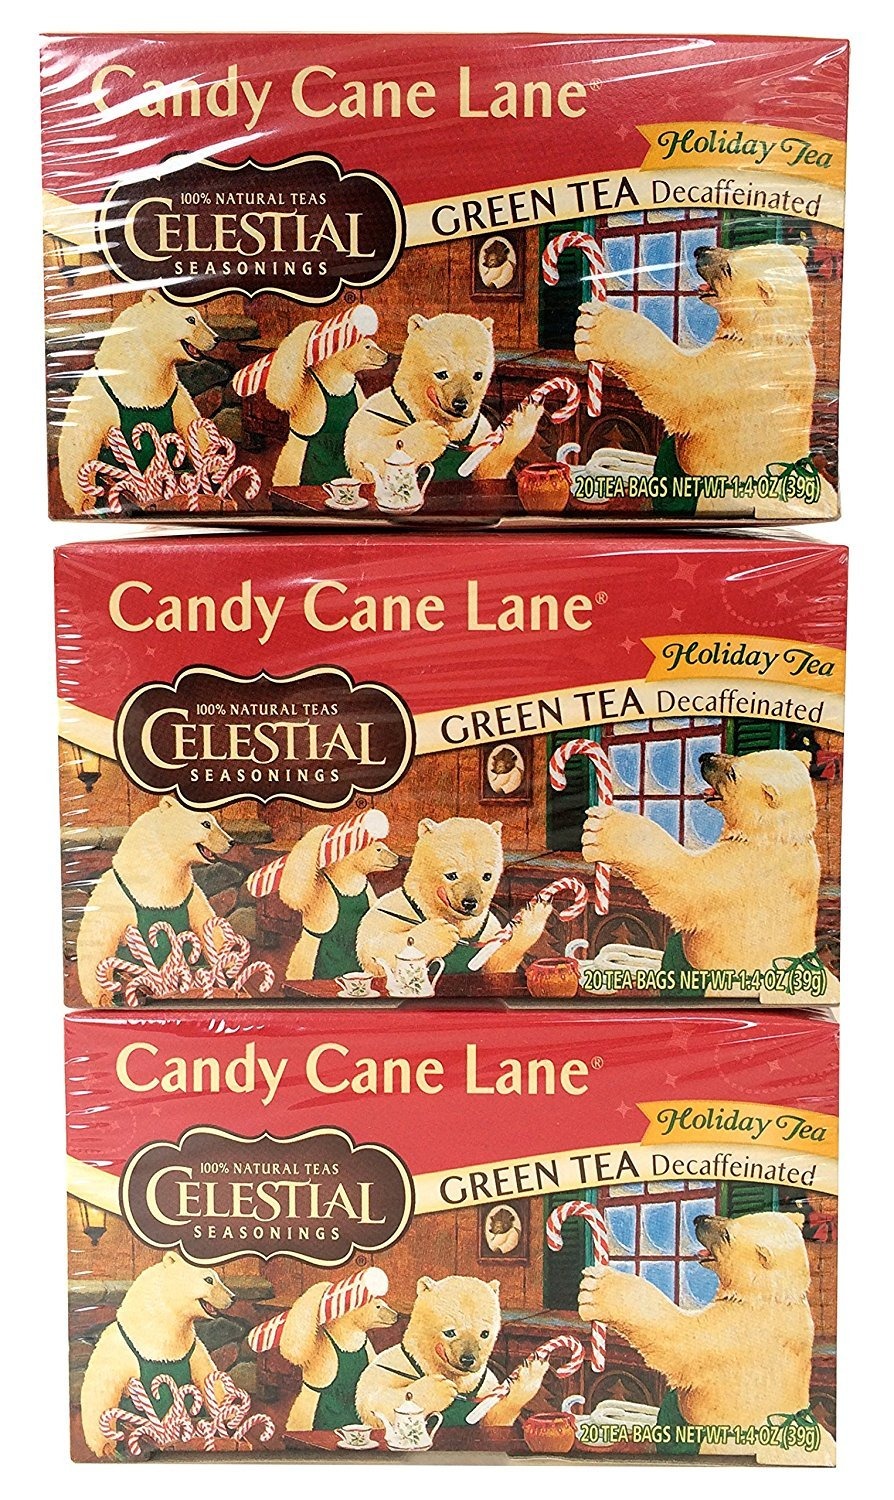
Item Name: Celestial Seasonings Tea Decaf Candy Cane Lane (Pack of 3)
Value: 60.0
Unit: Count

Price: 4.77